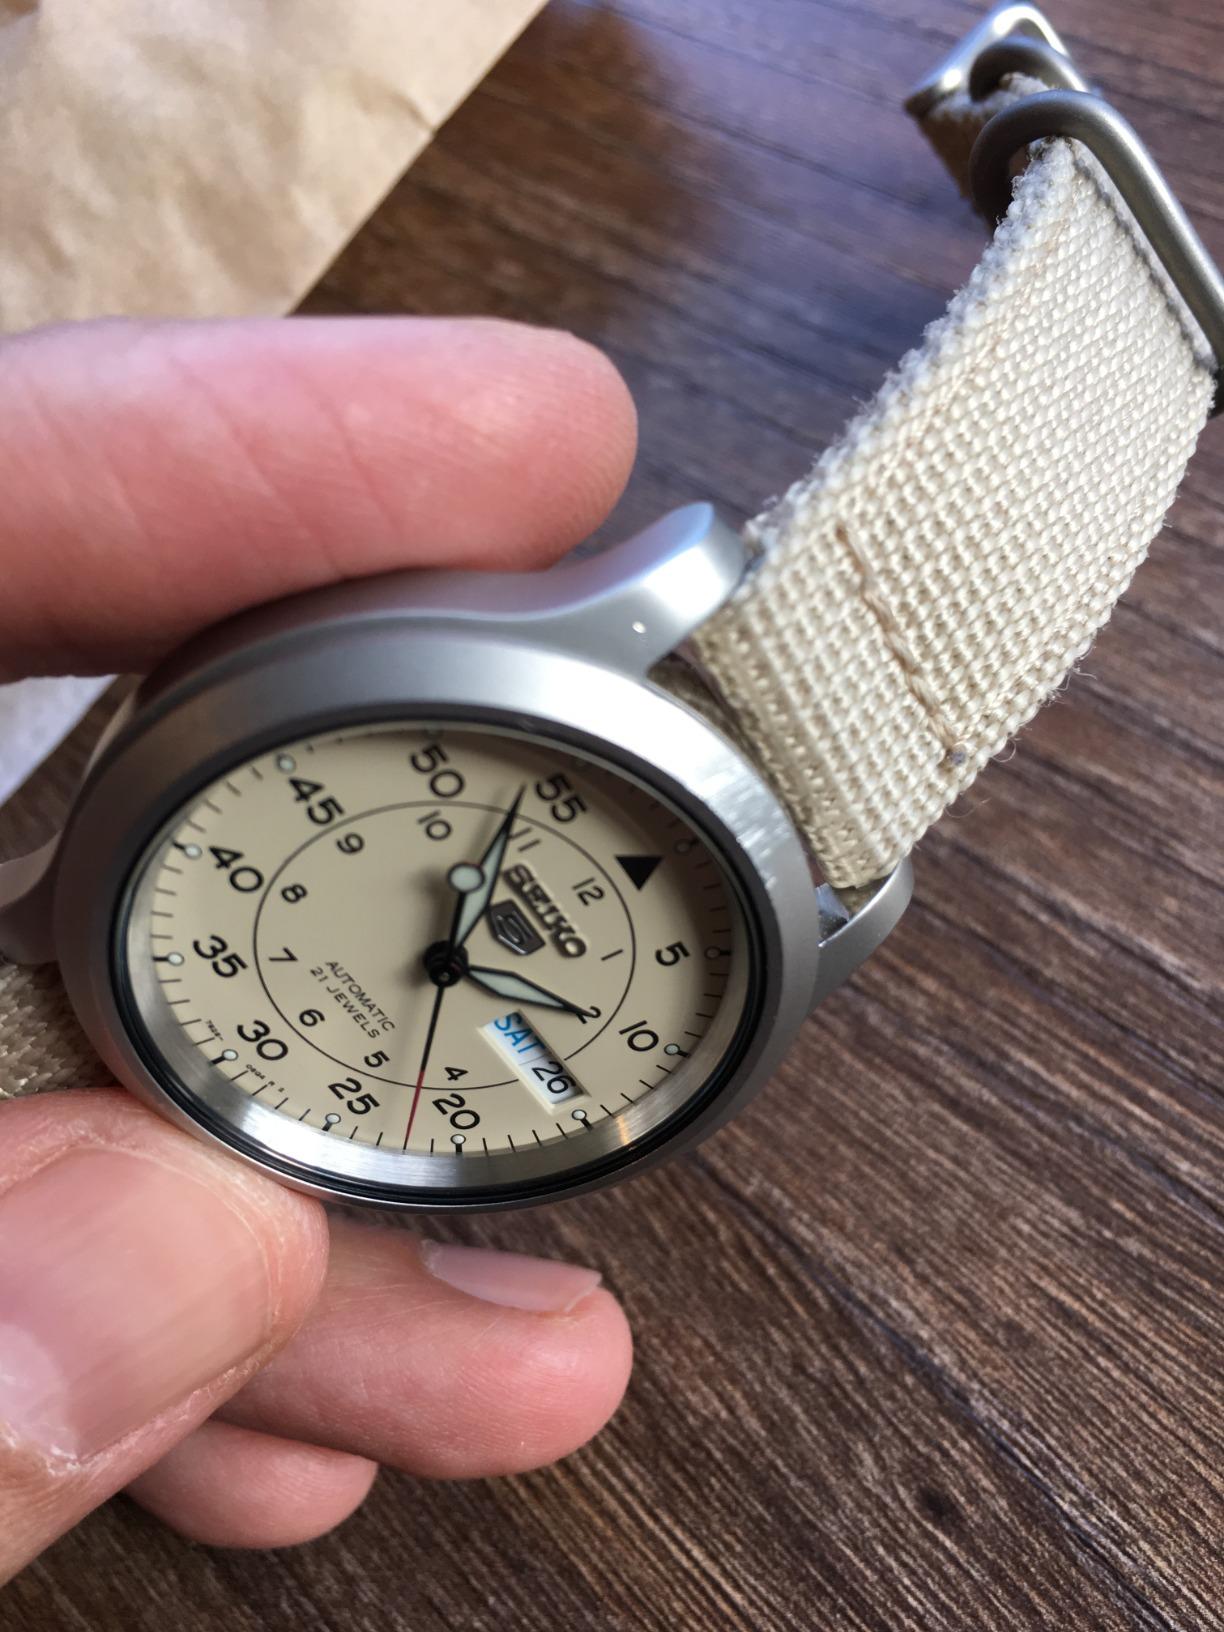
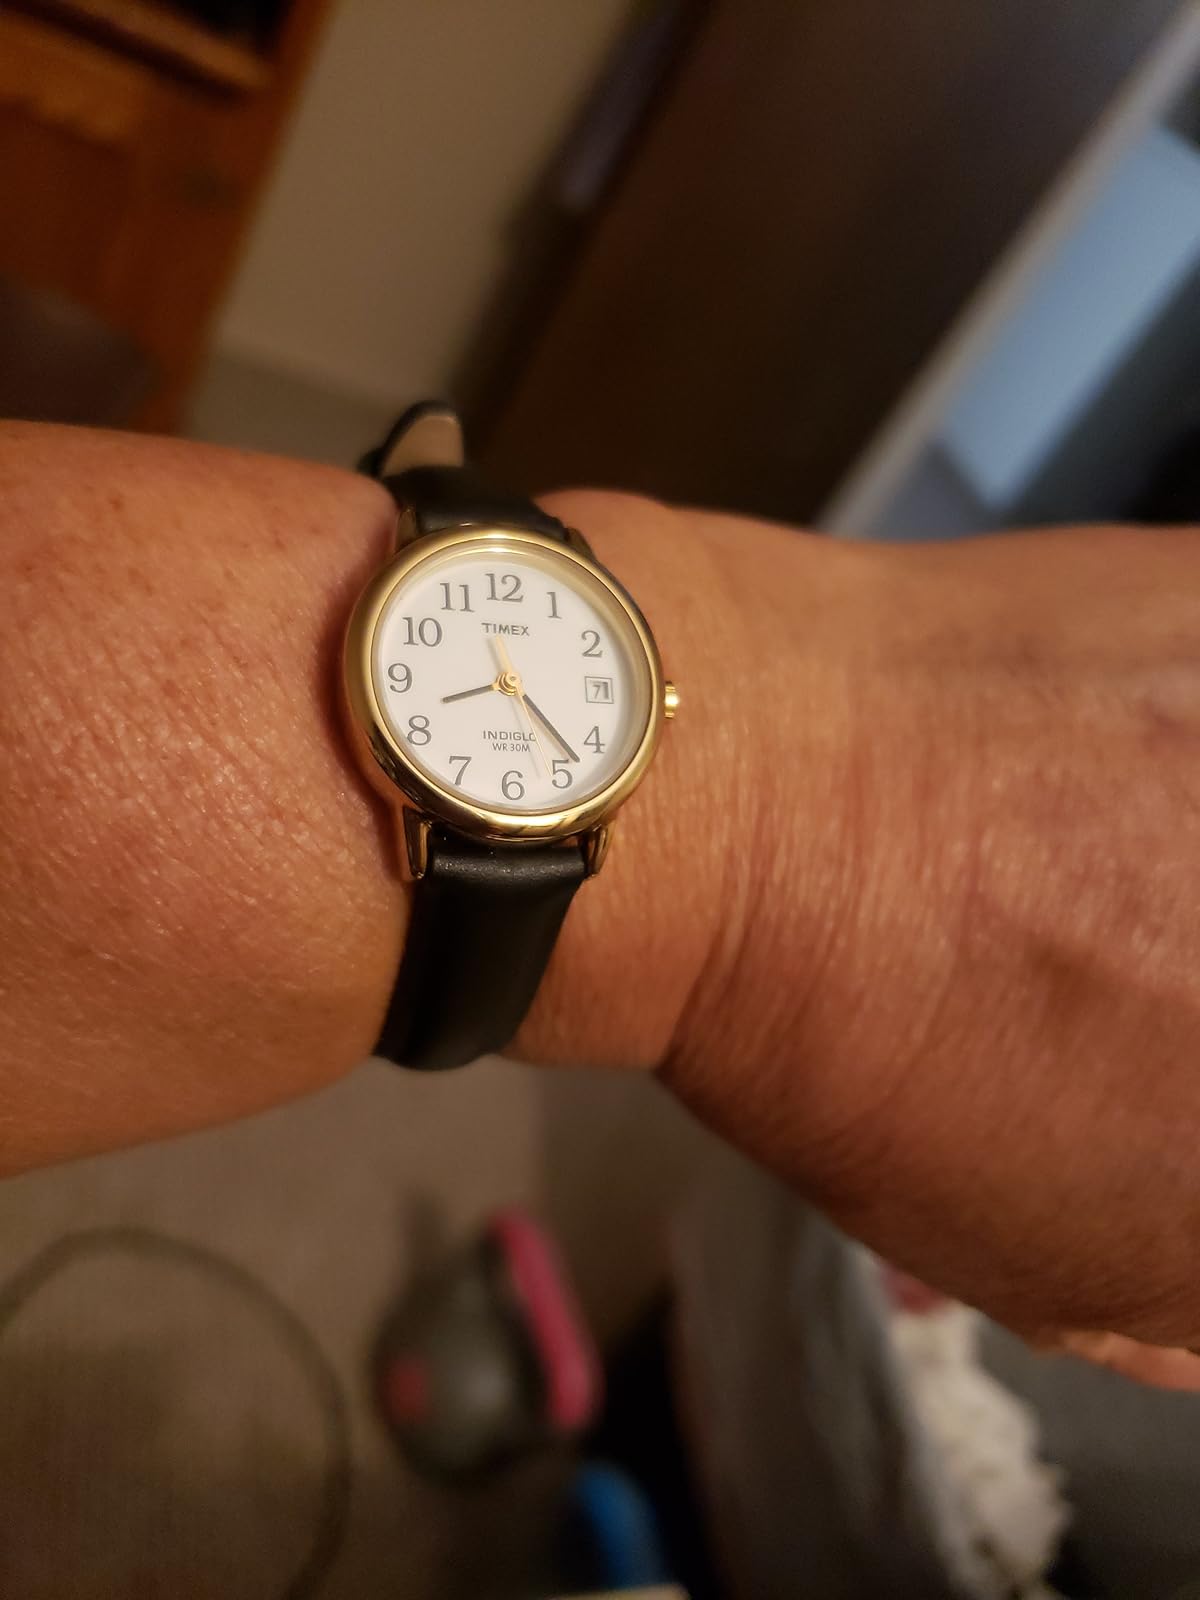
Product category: accessories_watch
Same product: no